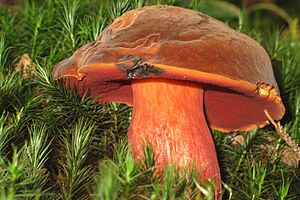
Punktstokket indigorørhat
Punktstokket Indigo-rørhat
Punktstokket Indigo-rørhat
Punktstokket indigorørhat er den danske betegnelse for for svampearten Boletus luridiformis. Hatten er ca. 7-20 cm. bred og stokken er 5-15cm høj og op mod 5 cm tyk.